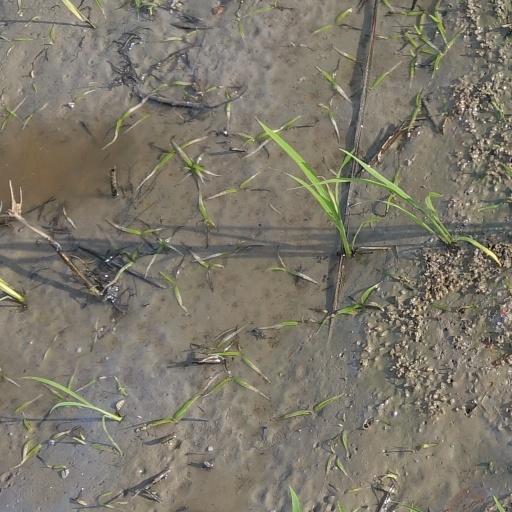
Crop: rice